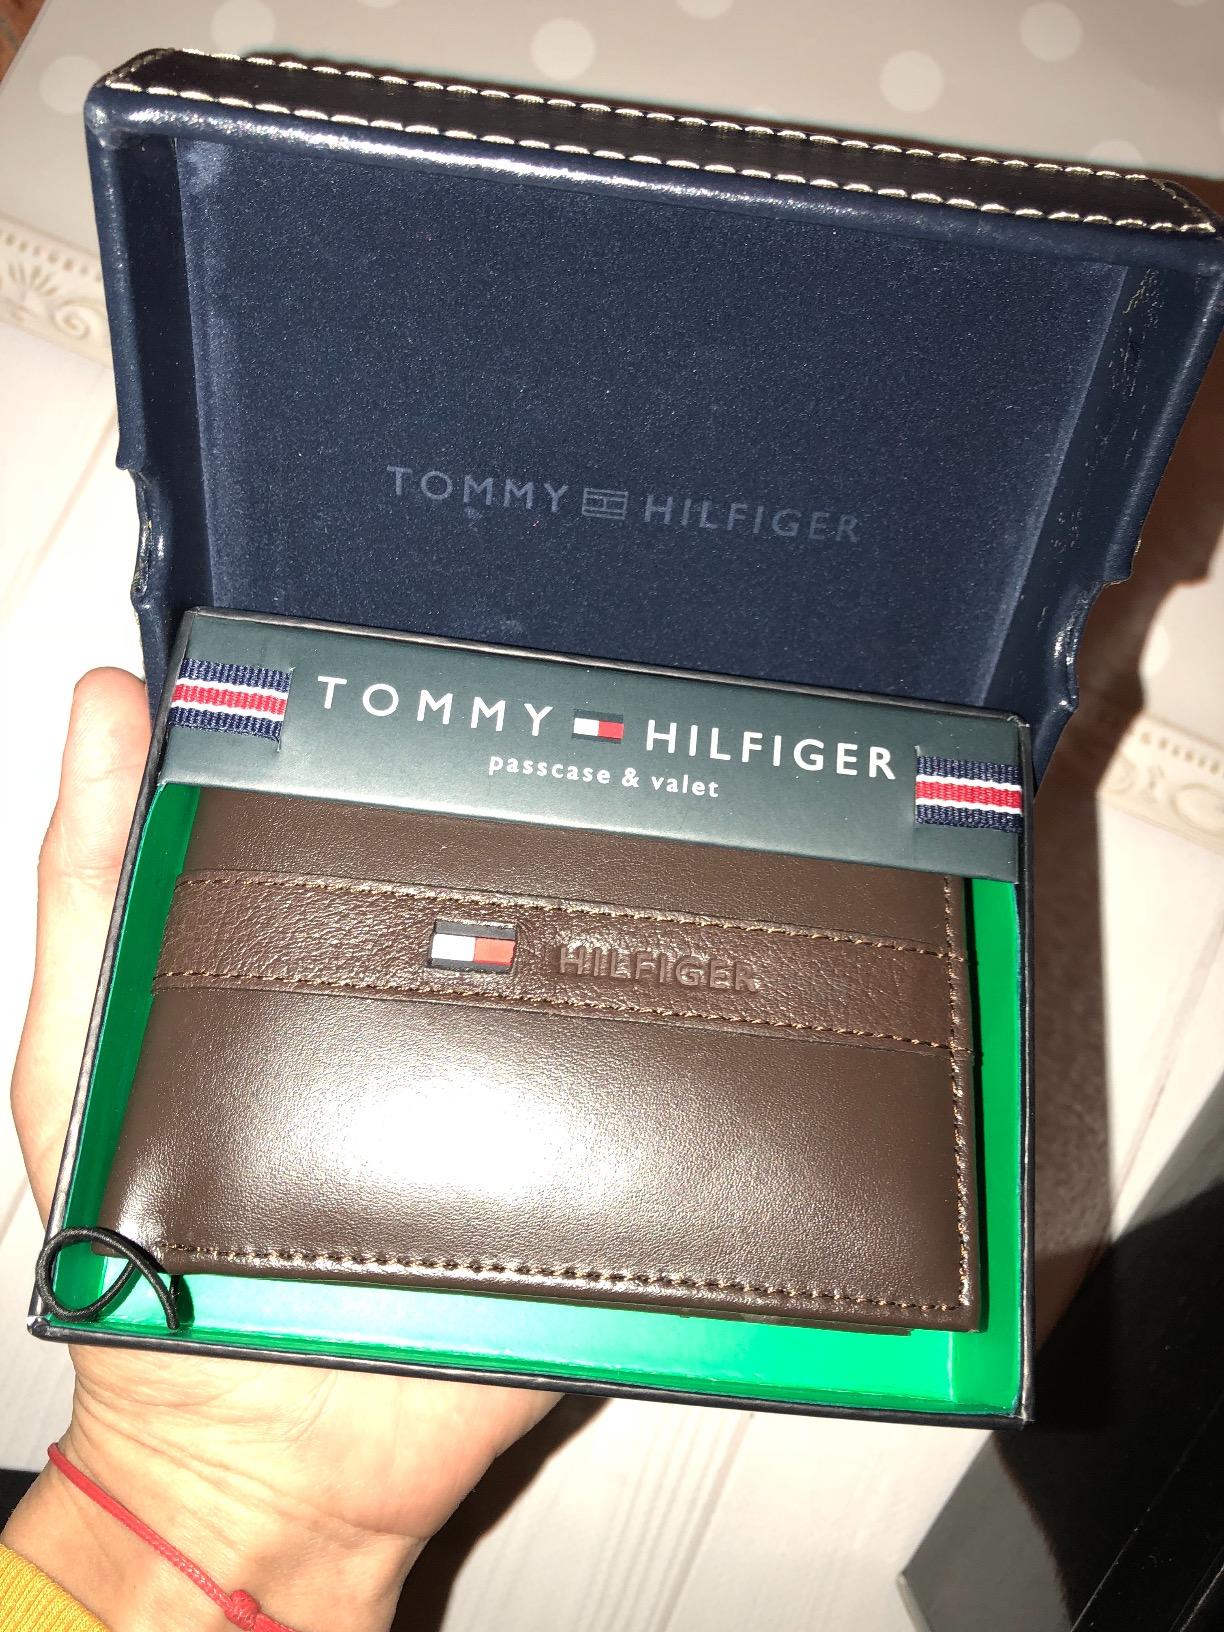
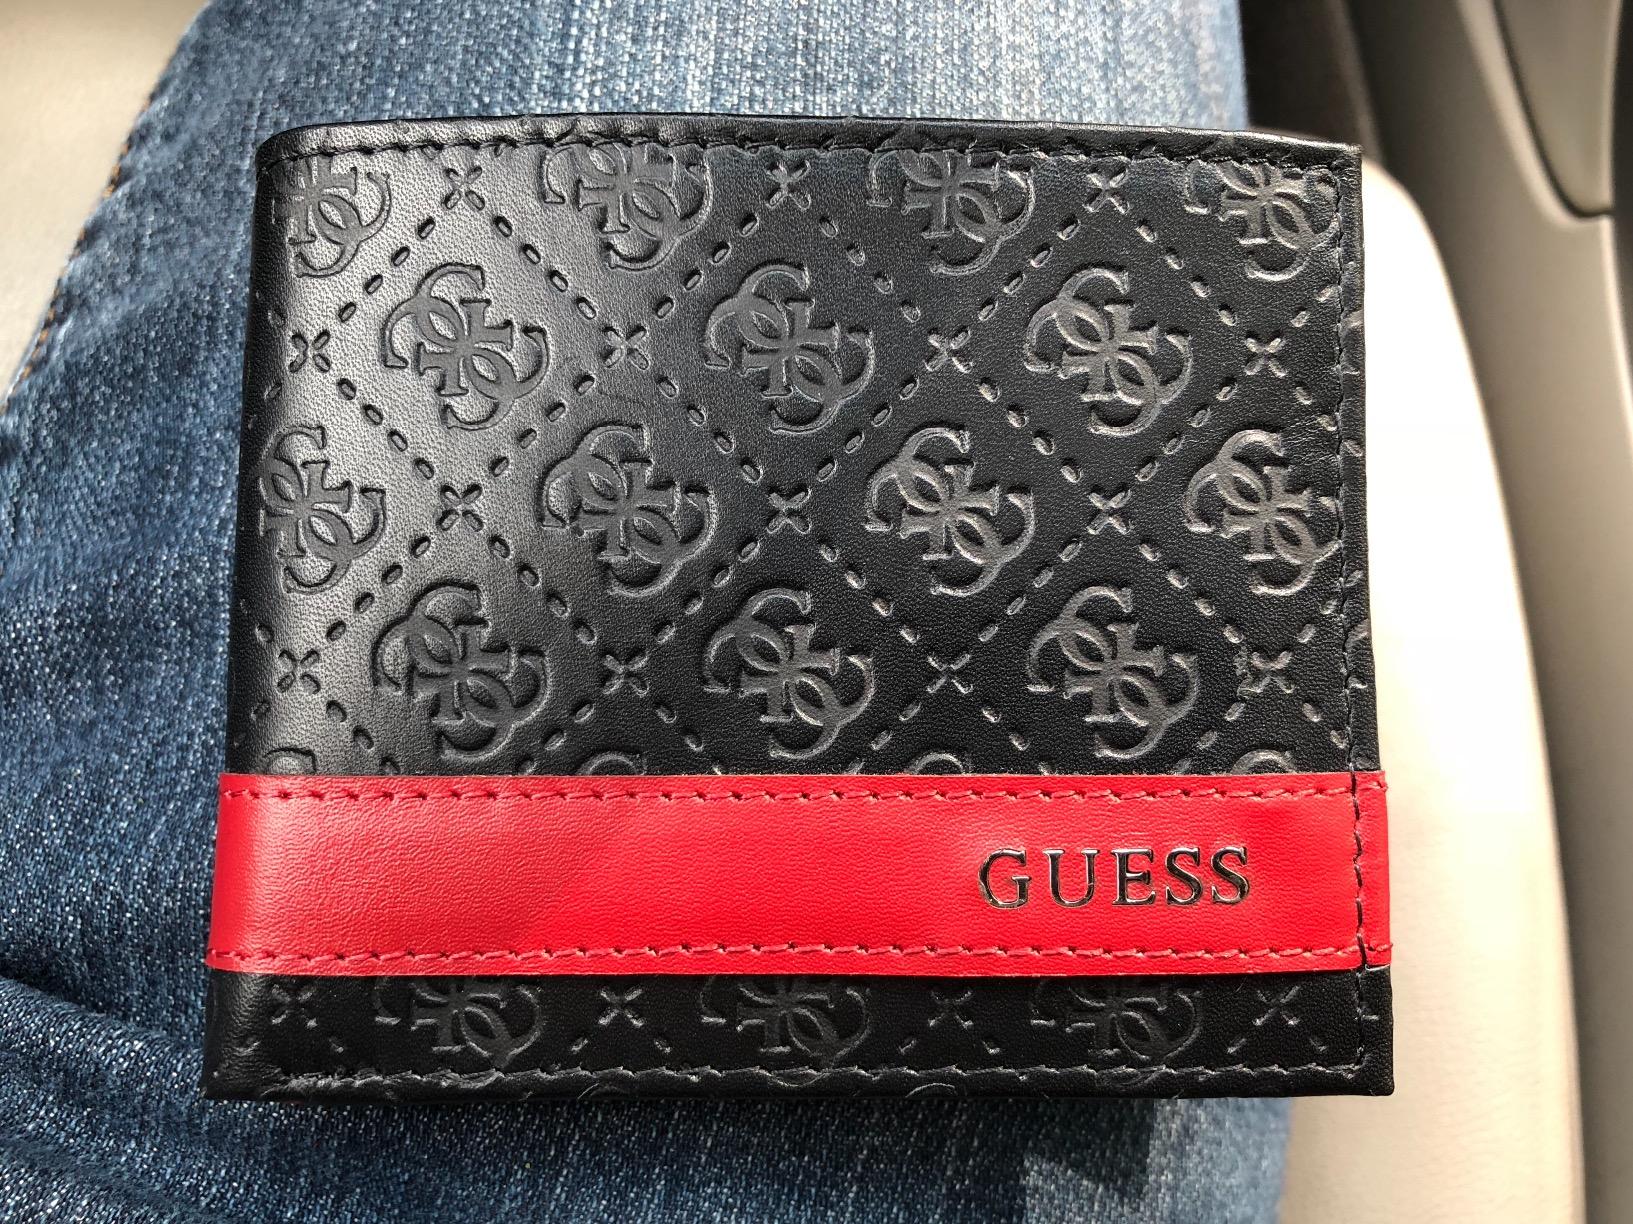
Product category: accessories_wallet
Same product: no